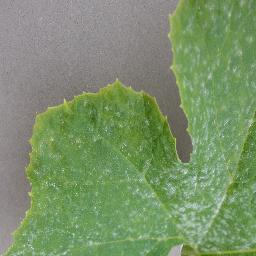
Label: Squash___Powdery_mildew